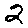
Label: 2